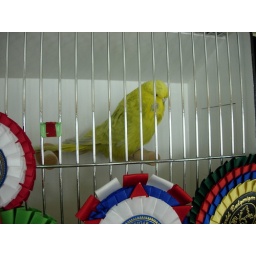
Missy -Mike Rankin's yellow hen that took Best in Show